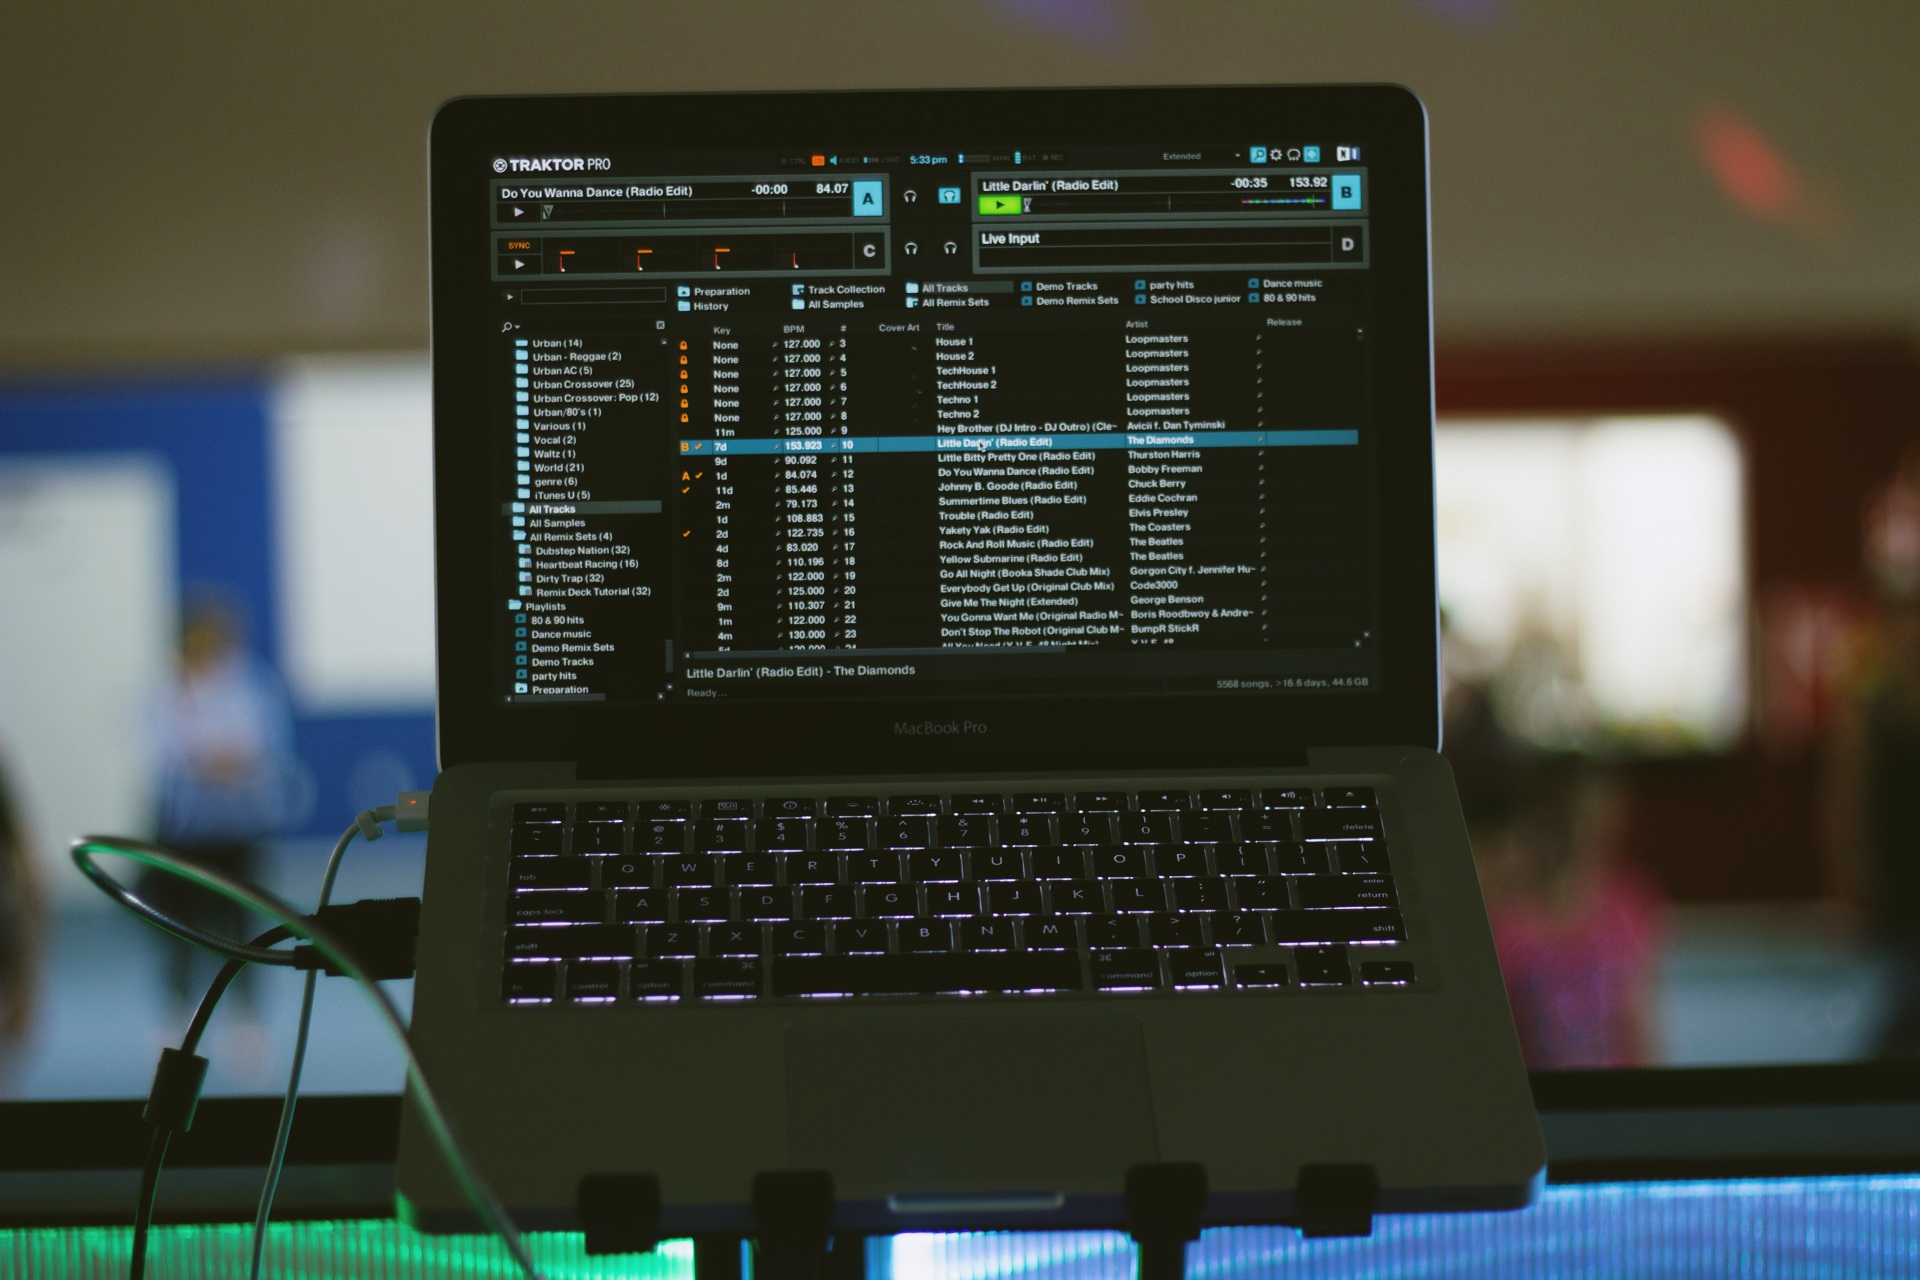
laptop, record, music, vinyl, turntable, light, technology, white, night, headphone, male, dance, equipment, show, studio, nightlife, club, dj, stereo, stage, fun, audio, musical, party, mixer, sound, control, jockey, mixing, buttons, volume, multimedia, entertainment, disco, disc, screenshot, nightclub, techno, night club, switches, clubbing, personal computer, computer hardware, personal computer hardware, display device, disc jockey, computer program